Tianjin

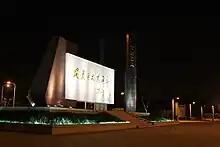
Monument of TEDA

In the Pingjin Campaign of the Chinese Civil War, the city was captured after 29 hours of fighting. The Chinese Communist Party (CCP) took Tianjin on January 15, 1949.